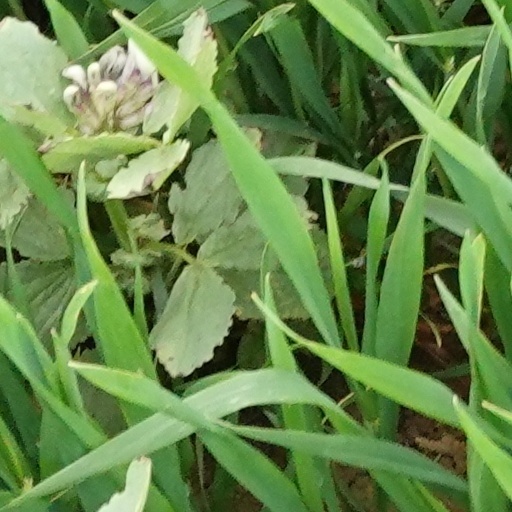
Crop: wheat